Cambrian chordates

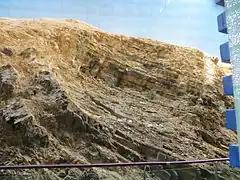
Maotianshan Shale, site of the discovery of the Chengjiang Biota, (UNESCO world heritage site)

In 1991, Hou Xian-guang (of the Chinese Academy of Sciences), Lars Ramsköld and Jan Bergström (of the Swedish Museum of Natural History) reported a series of discoveries of Cambrian fossils from the Maotianshan Shales in Chengjiang County, Yunnan Province, China. One specimen which they named "Yunnanozoon lividum" was a worm-like animal that could not be easily fit into any known type of animals. They remarked:We are unaware of any described animal similar to "Yunnanozoon" gen. n., and are unable to refer it to a particular phylum. This is, however, no valid reason to regard it as presenting an unknown phylum. It may be noted that a thick cuticle with repetitive pattern is characteristic of some aschelminth groups, but of virtually no other extant animals apart from arthropods.They speculated that the animal was most related to roundworms (aschelminthes). Four years later, Ramsköld and his team reanalysed the anatomical details and concluded that it was a chordate. The Maotianshan Shales have yielded other Cambrian chordates and chordate-related animals including "Cathaymyrus" species ("C. diadexus" and "C. haikoensis"), "Haikouella" species ("H. lanceolata" and "H. jianshanensis", but possibly a type, synonym, of "Yunnanozoon"), "Myllokunmingia fengjiaoa", "Shankouclava anningense", "Zhongjianichthys rostratus, Zhongxiniscus intermedius," and a group called vetulicolians of uncertain classification.